List of islands of Hawaii

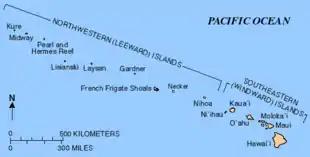
Northwestern Hawaiian Islands

The Northwestern Hawaiian Islands (also known as the Leeward Islands) are the small islands and atolls in the Hawaiian island chain located northwest of the larger islands of Kauai and Niihau. For administrative purposes, all of these islands are controlled by Honolulu County. The Northwestern Hawaiian Islands consist of nine main islands and innumerable islets, coral reefs, atolls, sandbar, and intermittent islands—some of which are officially named. All of these islands account for only and have no permanent residents.